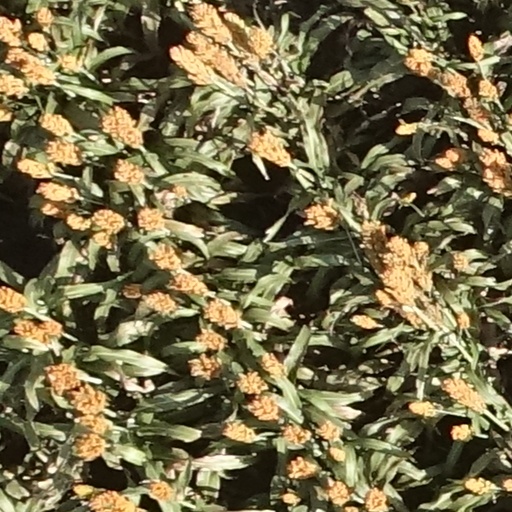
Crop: sorghum